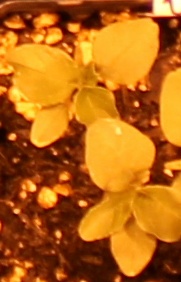
Label: Redroot Pigweed